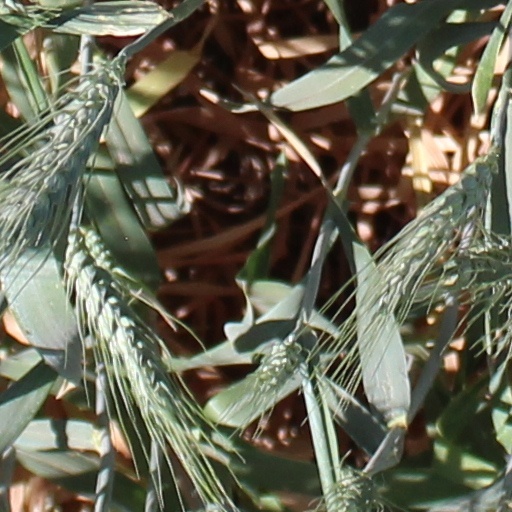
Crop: wheat